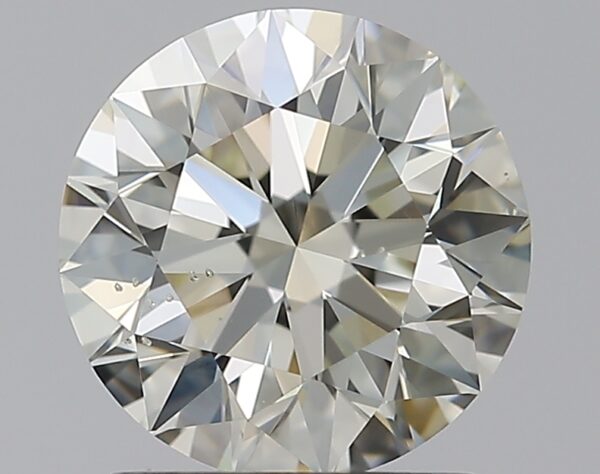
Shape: round
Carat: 1.22
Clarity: SI1
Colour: L
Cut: EX
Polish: EX
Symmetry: EX
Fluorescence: F
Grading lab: GIA
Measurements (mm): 6.77 x 6.82 x 4.26